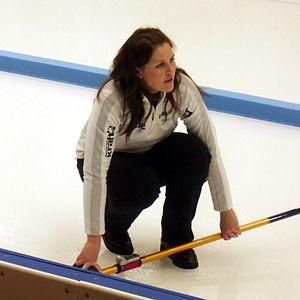
Christina Bertrup, née le 23 décembre 1976 à Medelpad, est une curleuse suédoise.